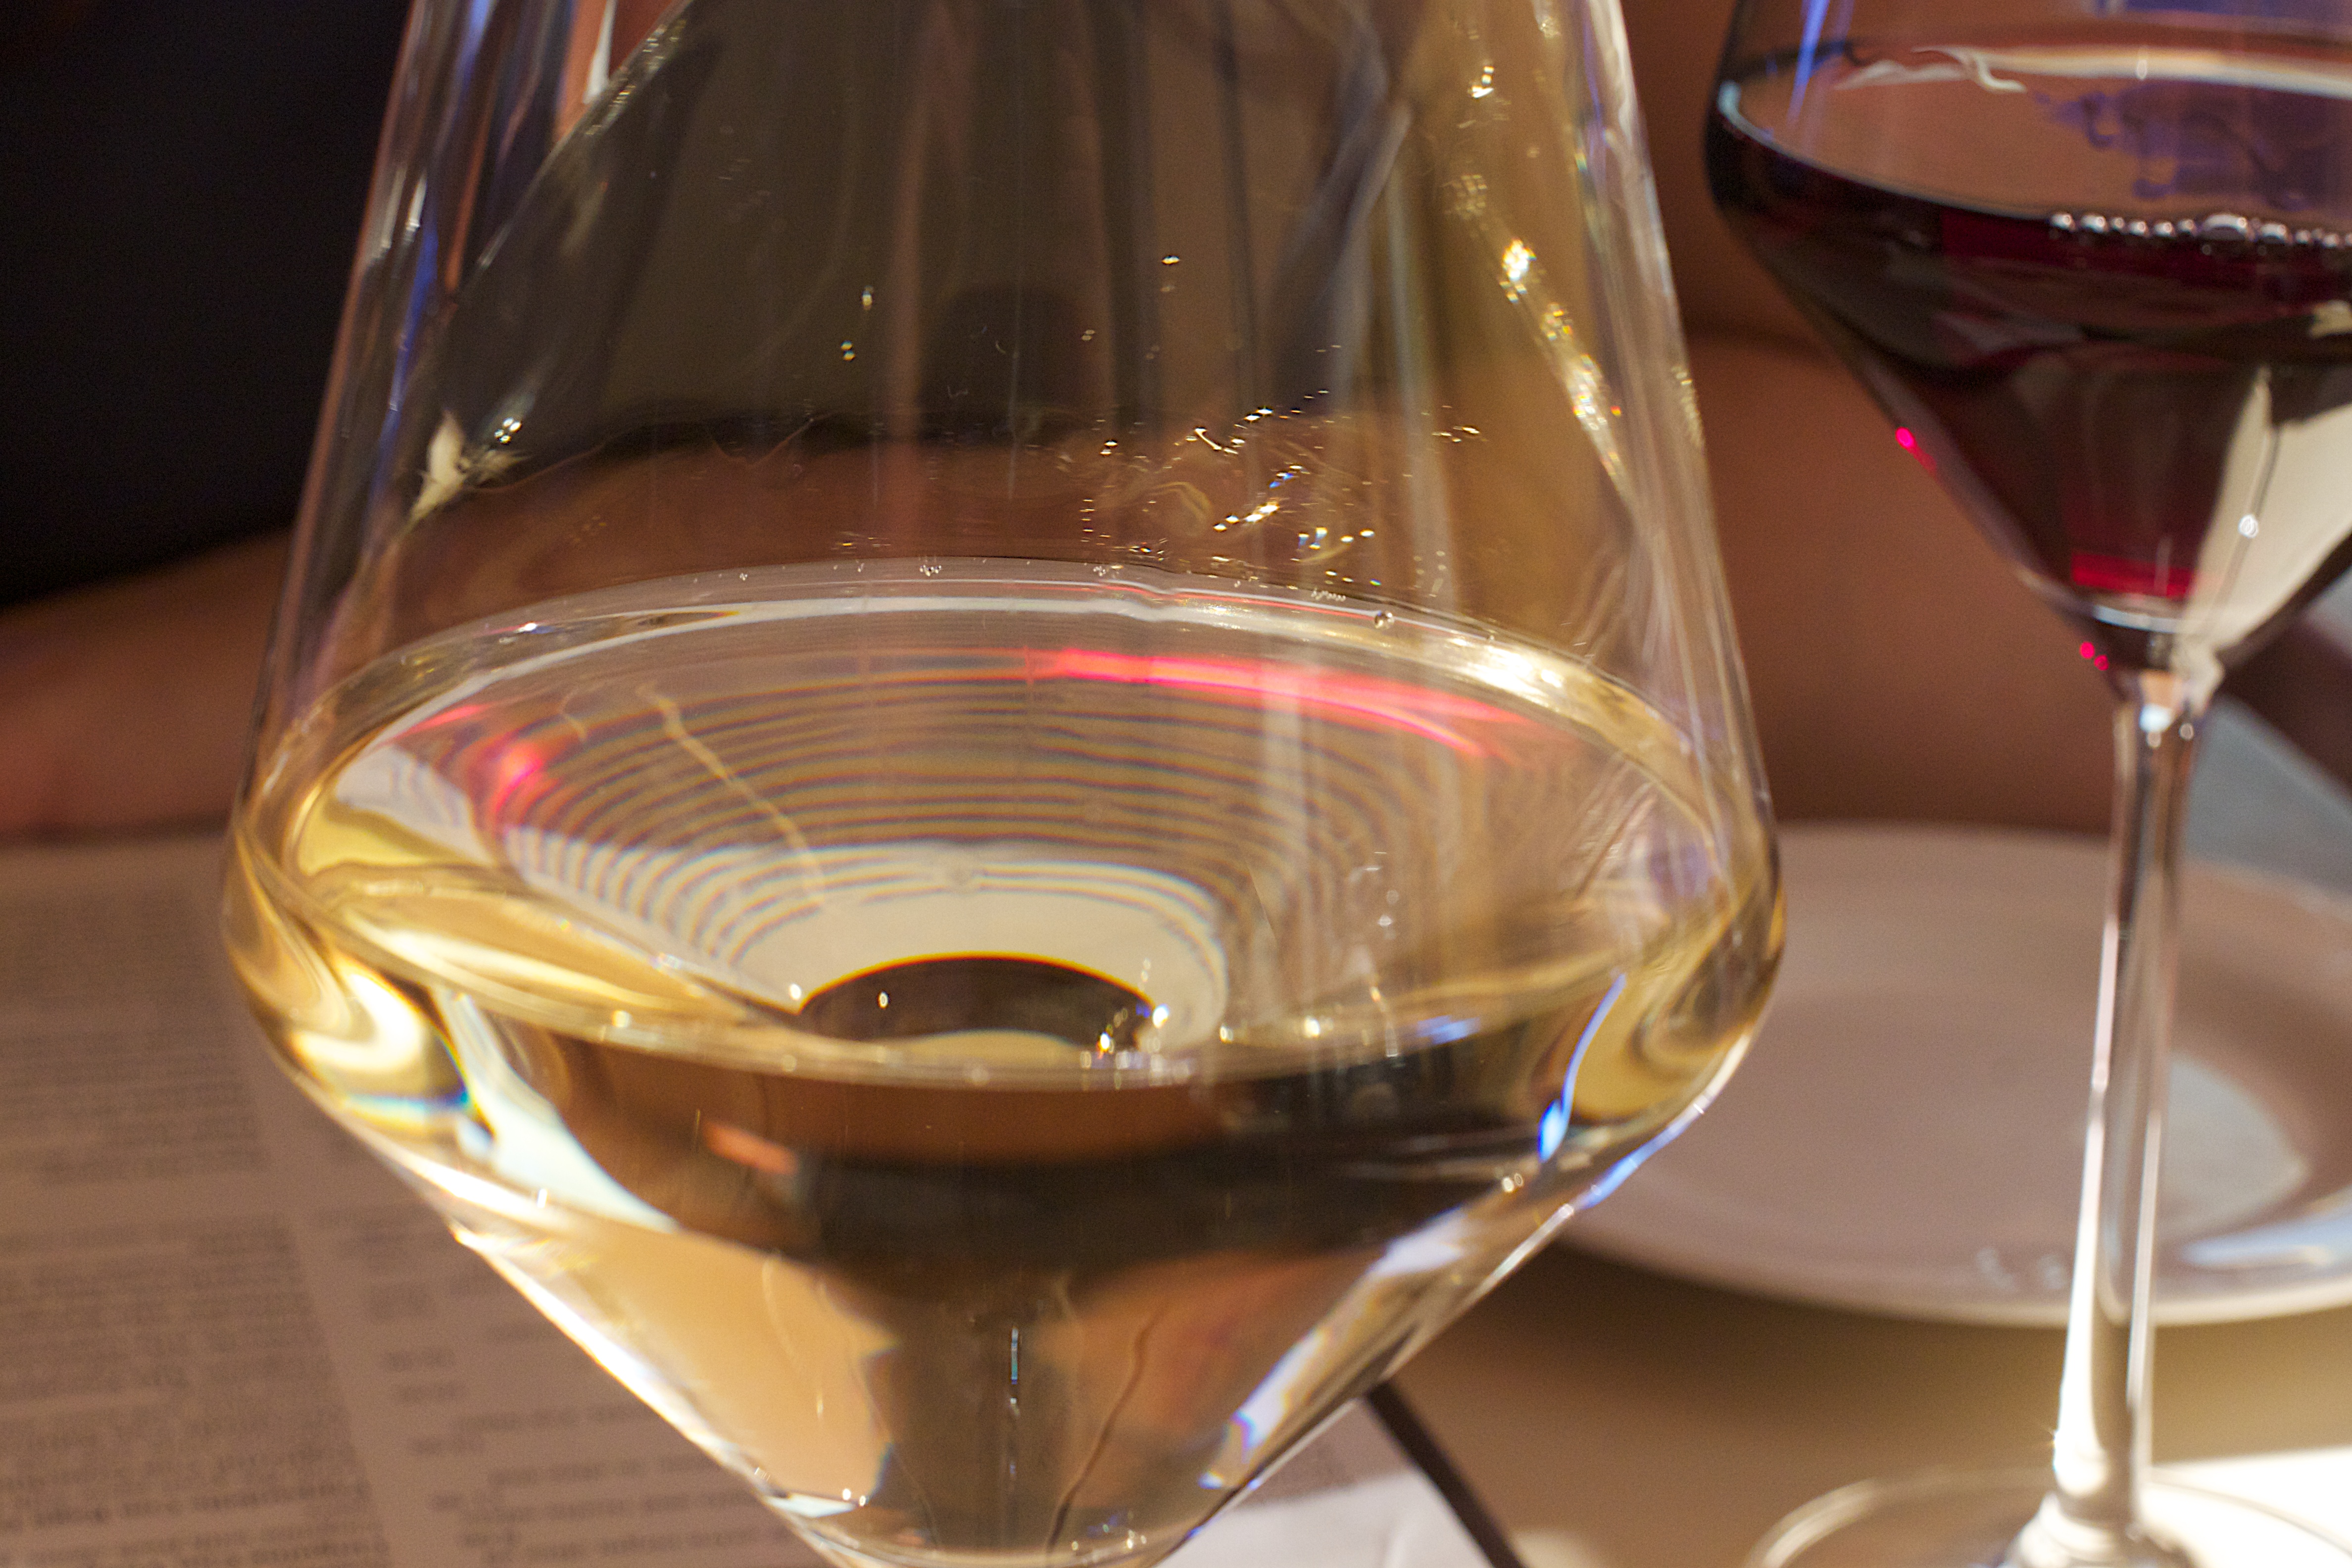
wine, glass, food, drink, martini, wine glass, liqueur, dailyshoot, stemware, alcoholic beverage, distilled beverage